Marcin Wasilewski

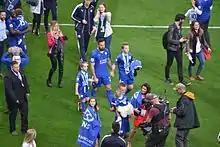
Wasilewski and his family celebrating Leicester's Premier League victory at the King Power Stadium on 7 May 2016

On 14 September 2013, Wasilewski was reported to be undergoing a trial with Leicester City in the English Championship, in the hope of landing a contract. On 17 September he was confirmed as having signed for the Foxes on a one-year contract. He made his debut in a League Cup third-round match against Derby County on 24 September, playing the entire match as Leicester won 2–1. On 30 November 2013, a coachload of Anderlecht fans travelled to Leicester's King Power Stadium to support Wasilewski at his new club. There were emotional scenes after he played a key role in City's 3–0 win over Millwall. Wasilewski established himself as a first-team regular as Leicester finished the season as Championship champions and secured their return to the Premier League. On 22 May 2014, he extended his contract by a further year.